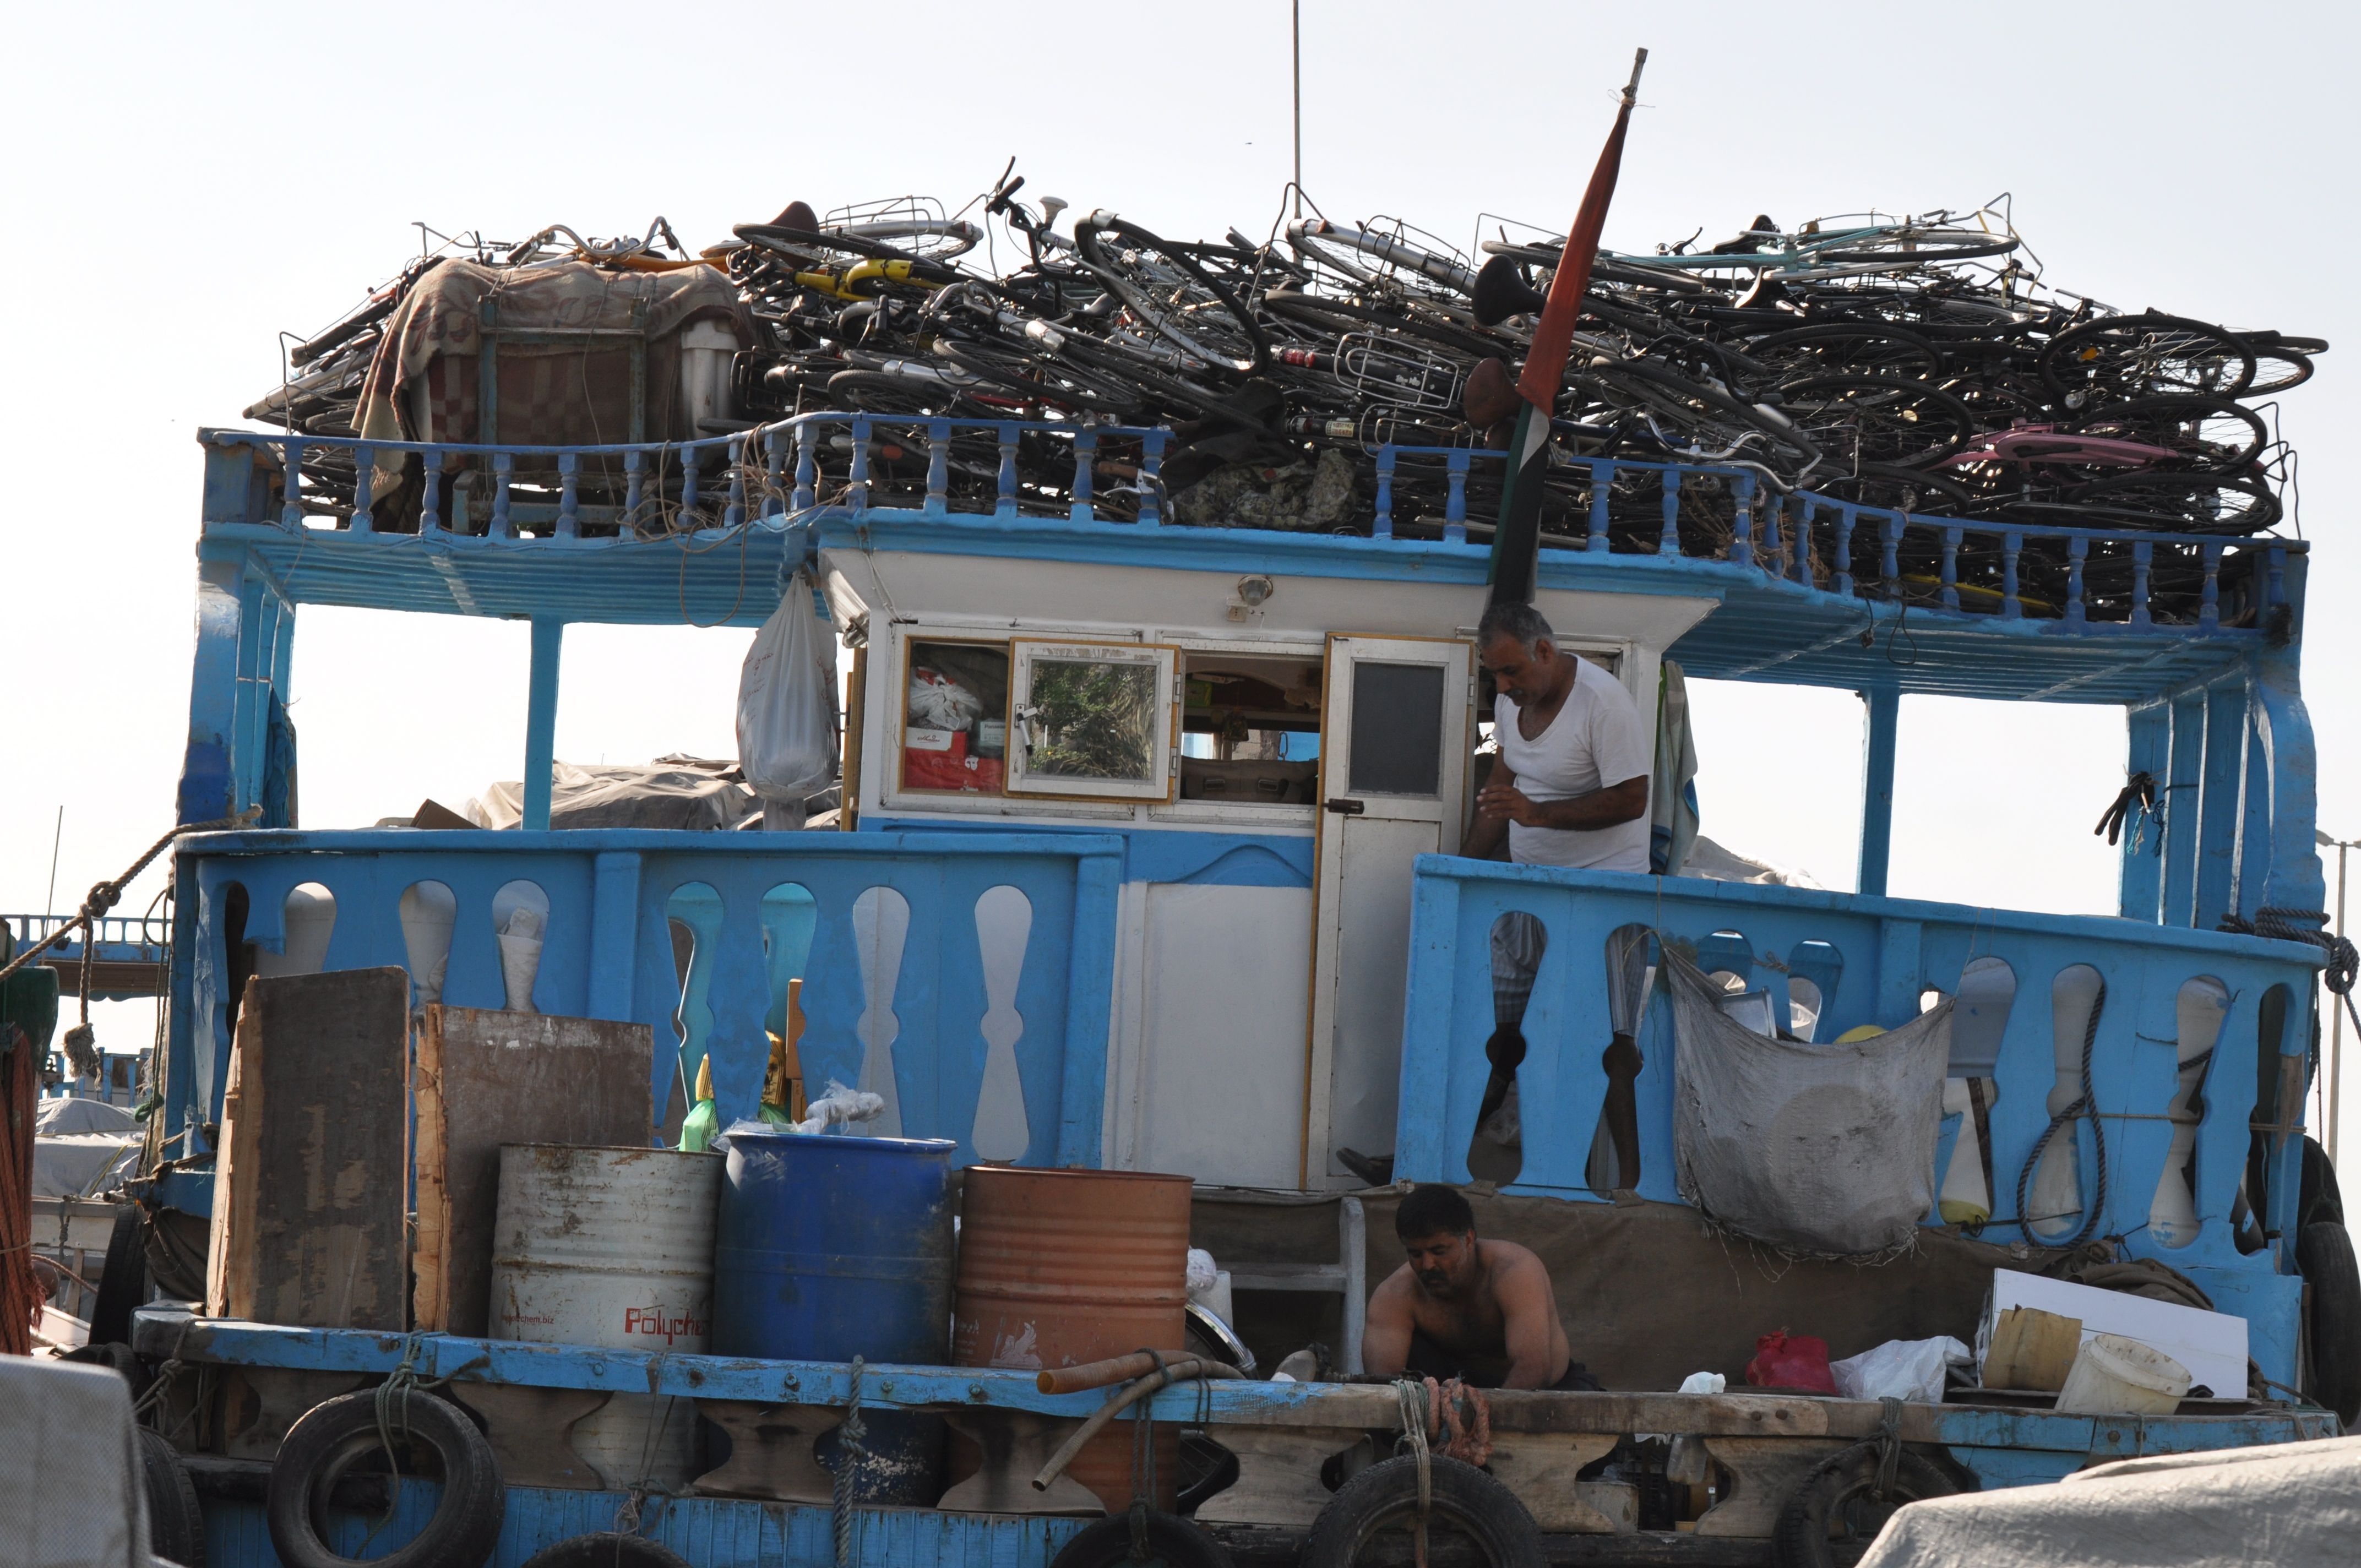
dock, boat, old, ship, transport, vehicle, dubai, harbor, bicycles, cargo, shipping, construction equipment